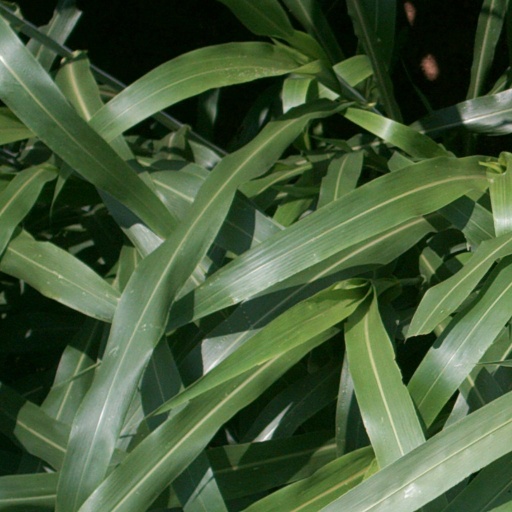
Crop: sorghum